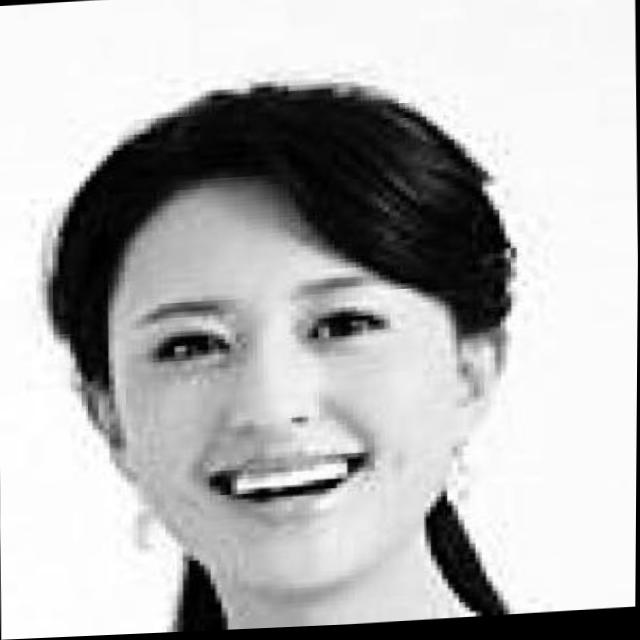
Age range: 21-44